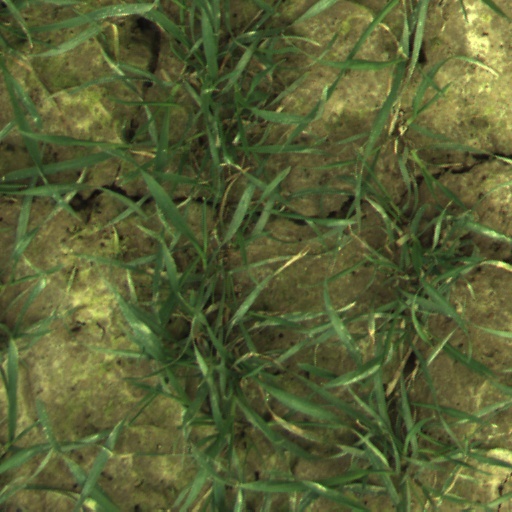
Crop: wheat